Tracht

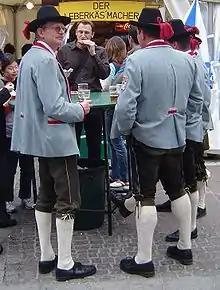
Austrian men in their "Tracht"

Tracht refers to traditional garments in German-speaking countries and regions. Although the word is most often associated with Bavarian, Austrian, South Tyrolean and Trentino garments, including lederhosen and dirndls, many other German-speaking peoples have them, as did the former Danube Swabian populations of Central Europe.